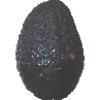
Label: Avocado ripe 1